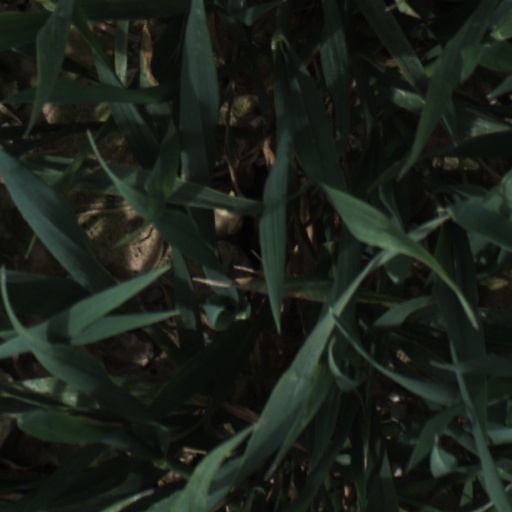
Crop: wheat